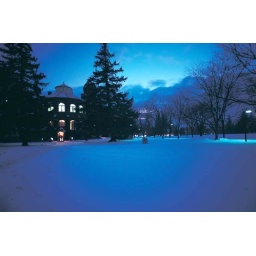
Massey Hall, built in 1903 as a library and now home to the Department of Drama.